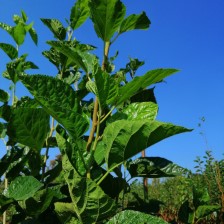
Variety: BlackOodTurkey